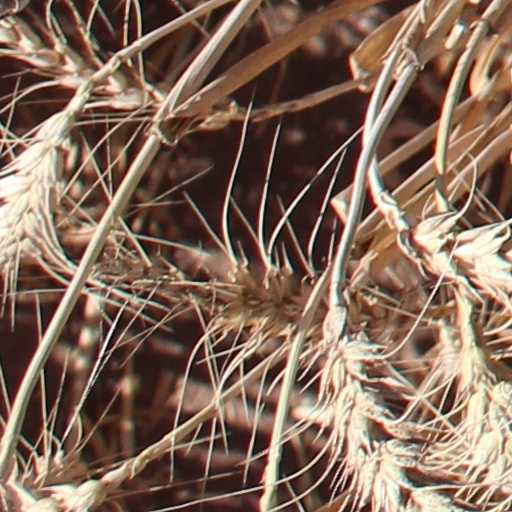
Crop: wheat